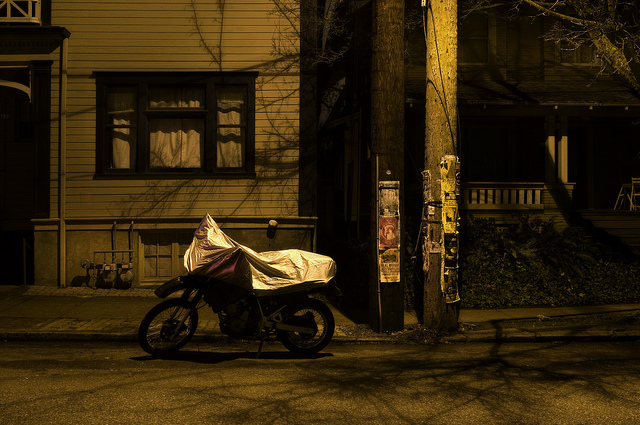
user: Given an image and a question. Answer the question in a short answer. Question: What liquid makes the vehicle in the picture move? Short Answer:
assistant: gasoline